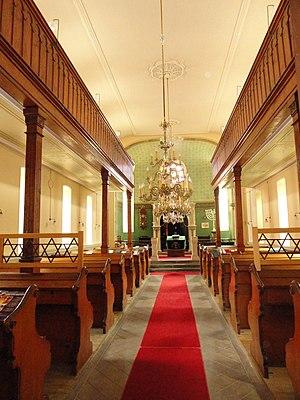
La synagogue de Wolfisheim, située rue du Milieu, a été construite en 1894 en grès des Vosges et a été préservée de la destruction pendant la Seconde Guerre mondiale.